Yosemite (sidewheeler)

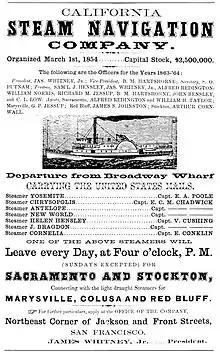
California Steam Navigation poster 1863

"Yosemite" was first placed in service by the California Steam Navigation Company in 1863 to run with "Chrysopolis" on the Sacramento River. Daily service, Sundays excepted, was provided from San Francisco leaving at 4pm for Sacramento.